Whitworth University

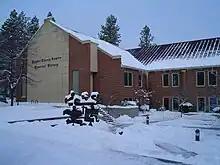
Harriet Cheney Cowles Memorial Library at Whitworth University

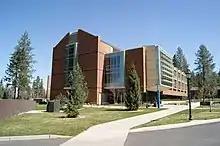
Robinson Science Hall

Whitworth's campus in northern Spokane has . In 2009, Whitworth opened a University District (U-District) location near downtown Spokane, expanding program offerings for nontraditional evening students and providing a location with shorter commutes for working professionals.